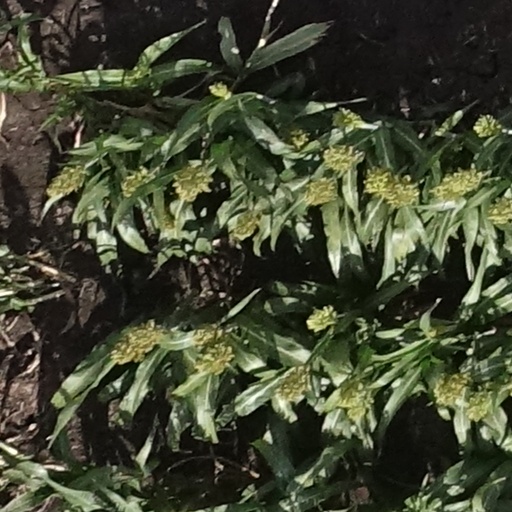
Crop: sorghum